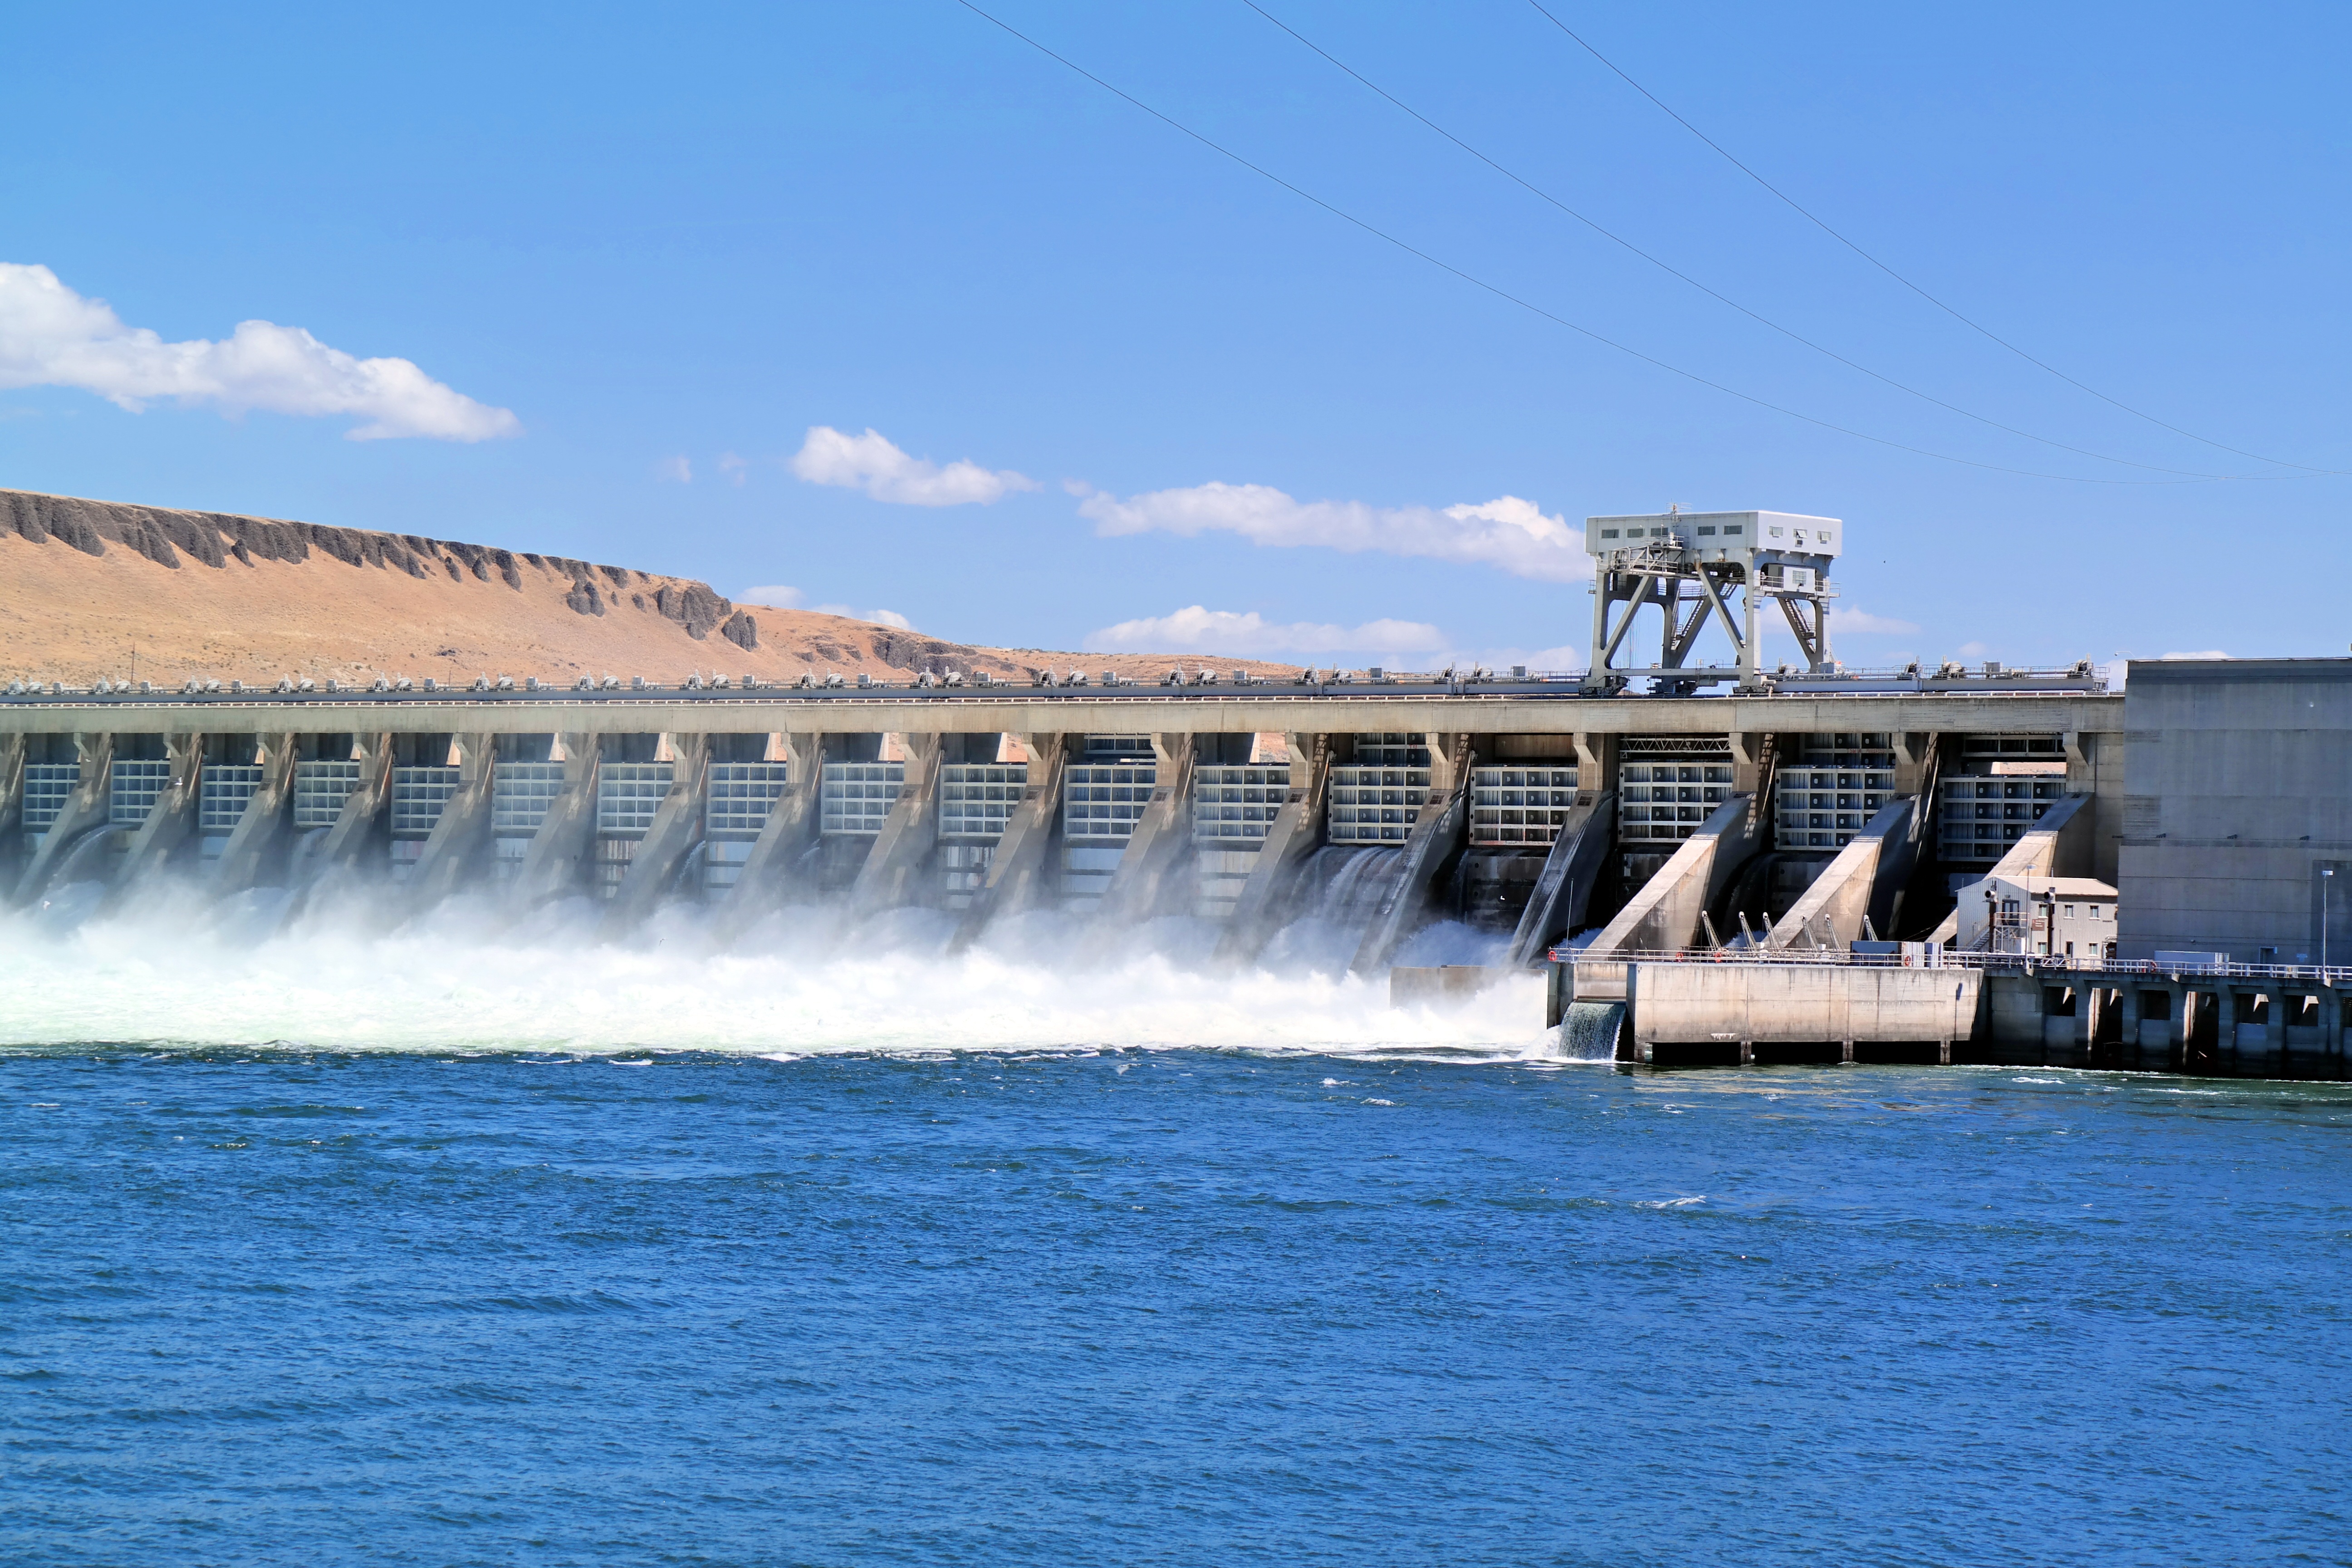
landscape, sea, water, pier, river, environment, green, scenic, dam, electricity, energy, power, engineering, hydroelectric, breakwater, spillway, nonbuilding structure